601st Quartermaster Company

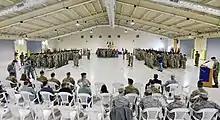
601st Quartermaster Company Reactivation ceremony at Aviano Air Base in Aviano, Italy, 6 Oct 2016

The activation ceremony was held at Aviano Air Base and was officiated by then-Battalion Commander of the 173rd Brigade Support Battalion (Airborne). The Unit previously supported the 173rd Airborne Brigade Combat Team (Airborne) as the Aerial Delivery Support Platoon as part of HHC, 173rd Brigade Support Battalion (Airborne).